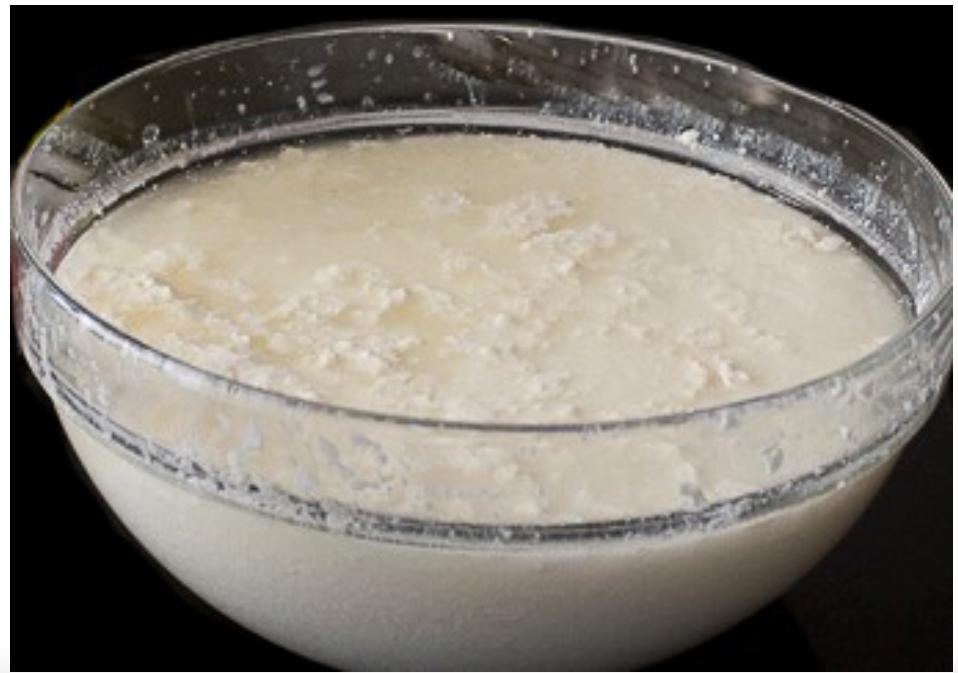
Haya ni maziwa yaliyoganda, yako kwenye sahani ya kioo, ambayo ni safi. Maziwa haya, uweza kuliwa na ugali, keki, ama chakula ambacho mtu anakipenda mwenyewe. Maziwa hutoka kwenye ng'ombe, ambayo huweza kukamuliwa.